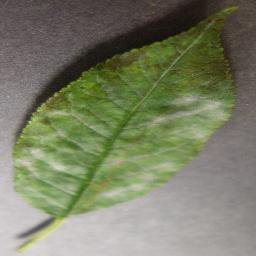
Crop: cherry
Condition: (including_sour)_powdery_mildew